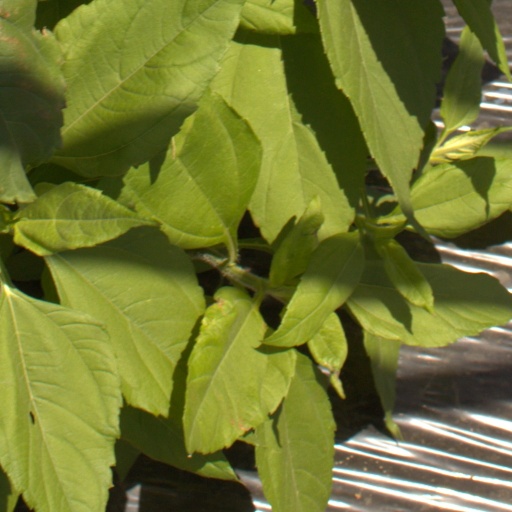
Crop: Jerusalem artichoke